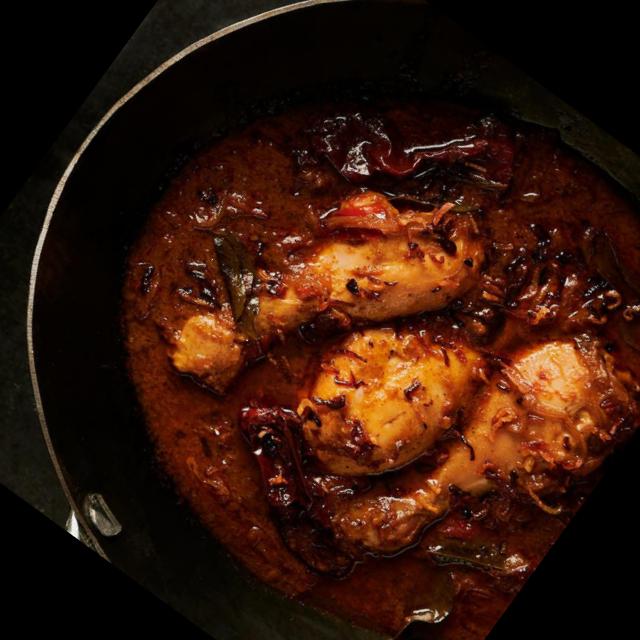
Dish: chicken_curry